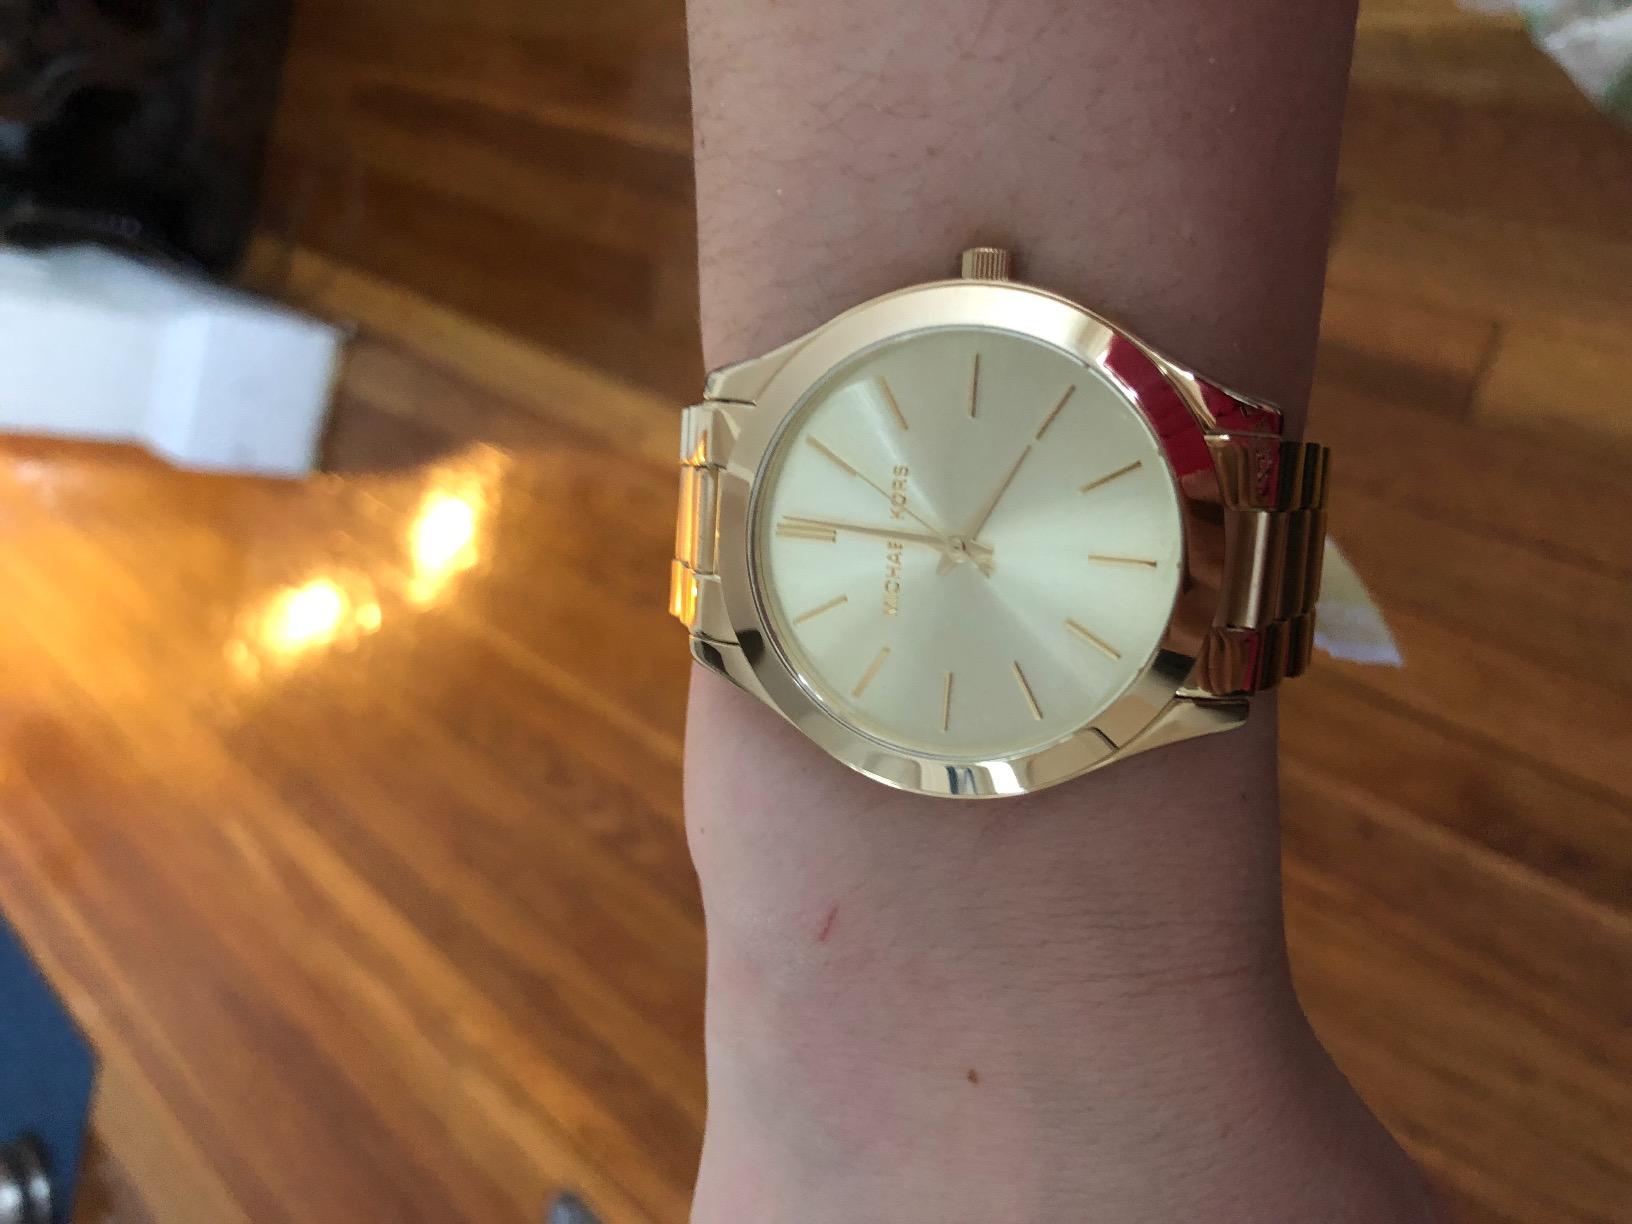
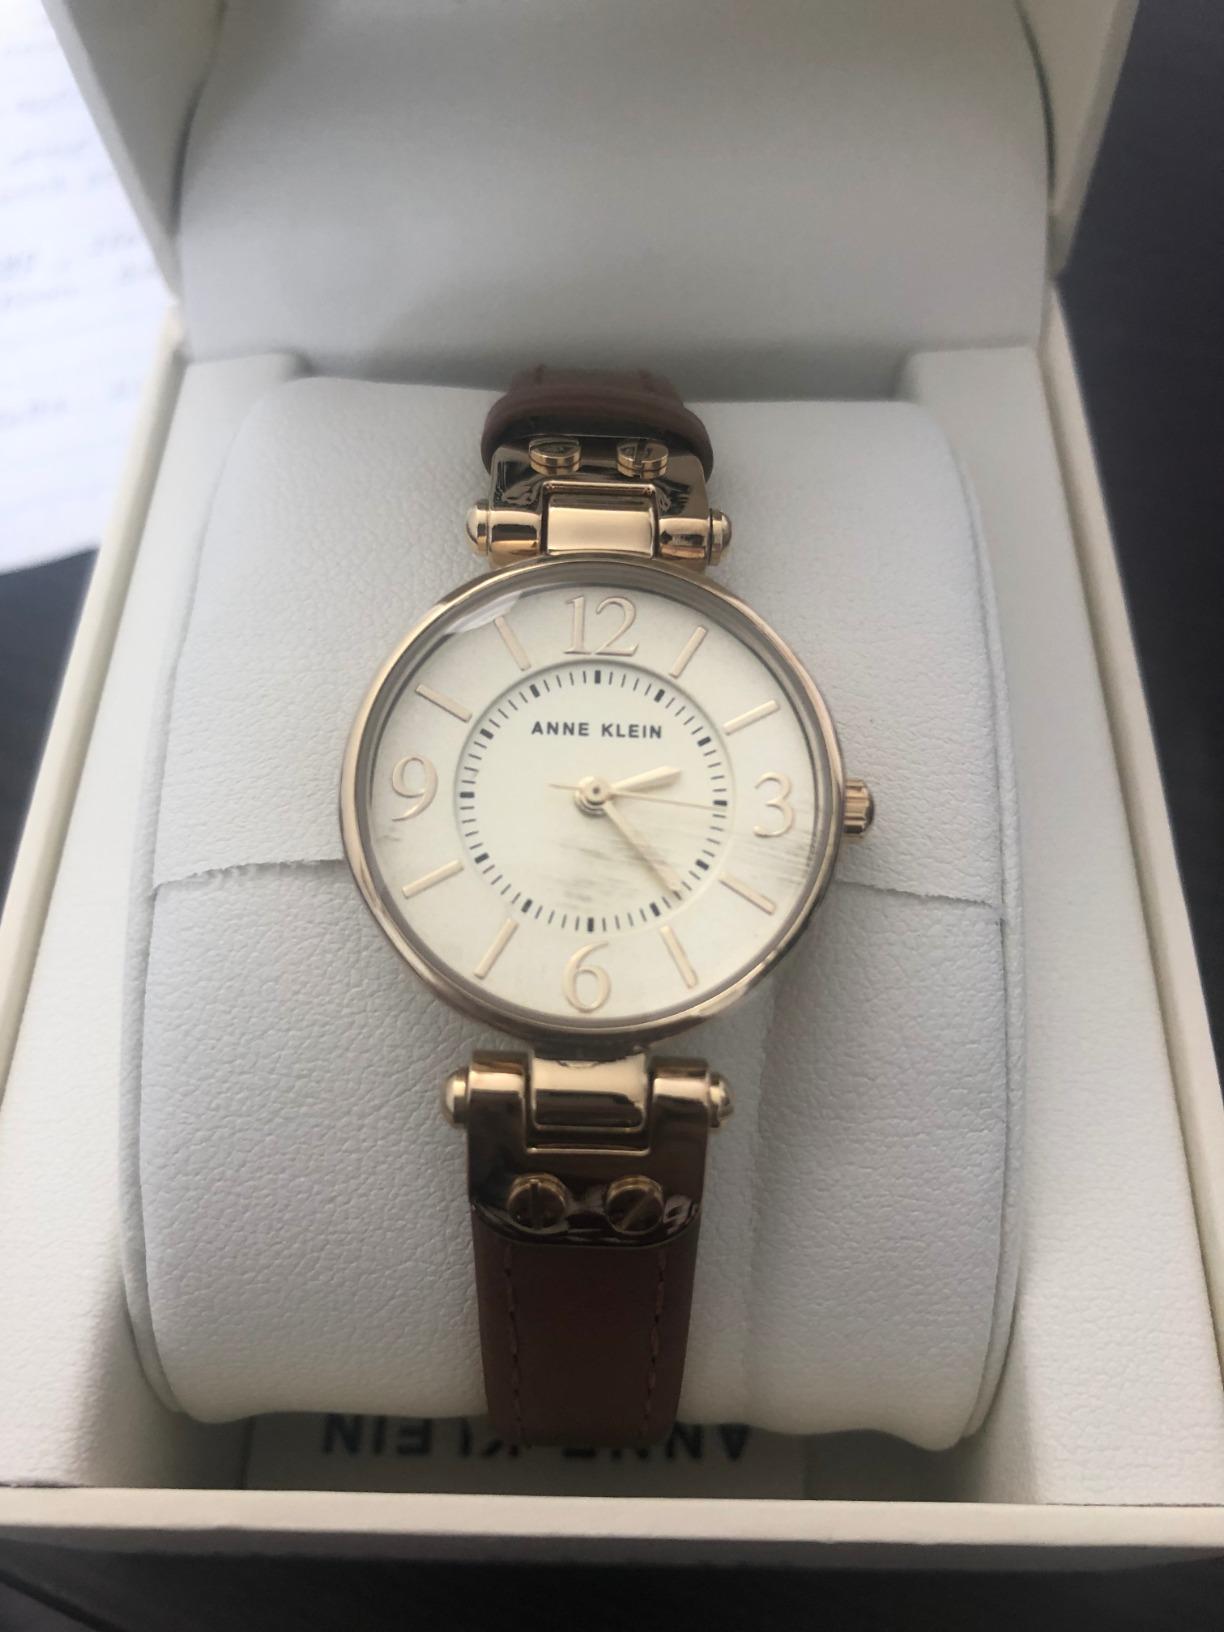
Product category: accessories_watch
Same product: no